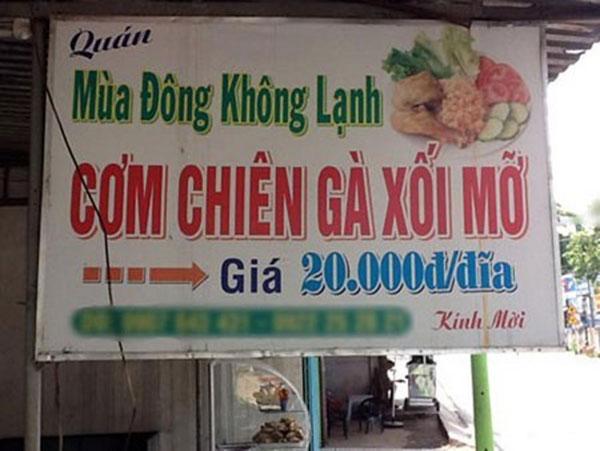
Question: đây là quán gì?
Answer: đây là quán mùa đông không lạnh